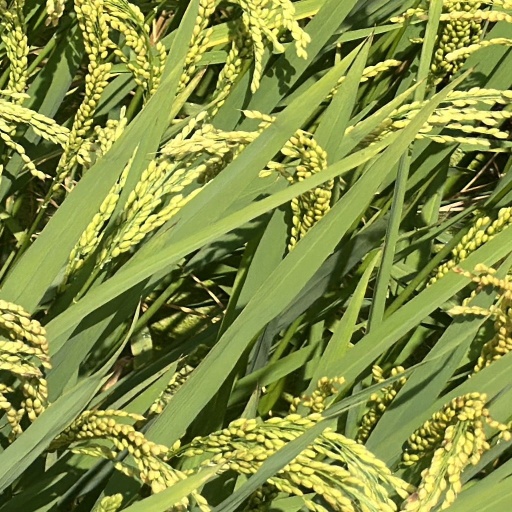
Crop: rice